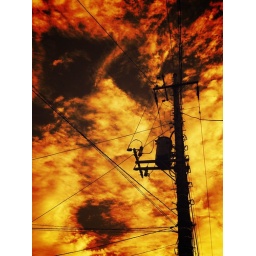
blue sky in the morning